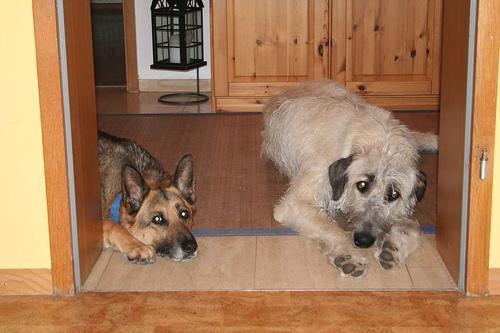
Irish_wolfhound